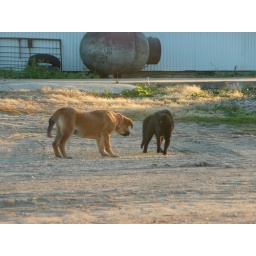
Soon after this Bruno realizes that cats aren't the friendliest animals in the kingdom.